Palo Alto, California

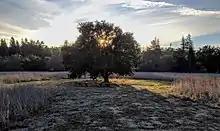
Oak tree at Esther Clark Park in Palo Alto

Palo Alto is home to Palo Alto University, a school focused on psychology.